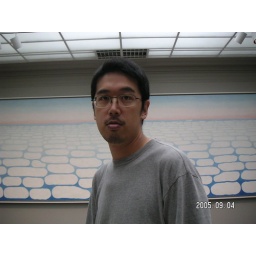
sky above clouds IV